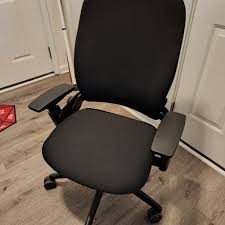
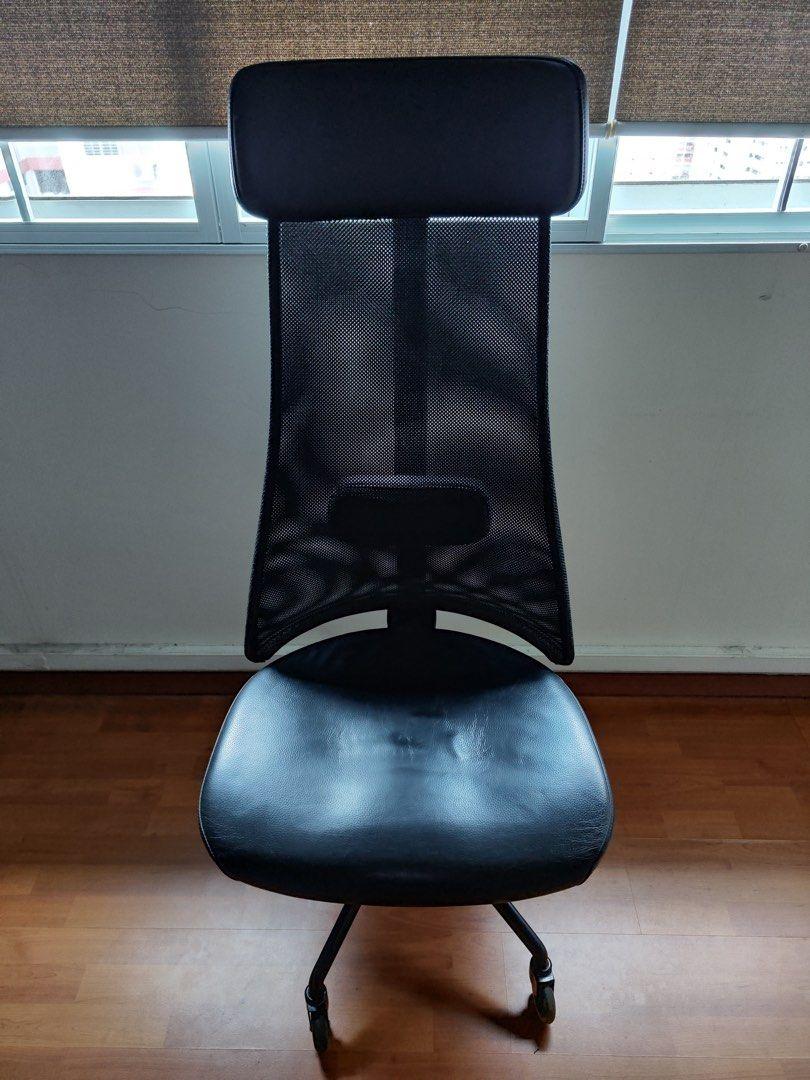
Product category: items_chair
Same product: no